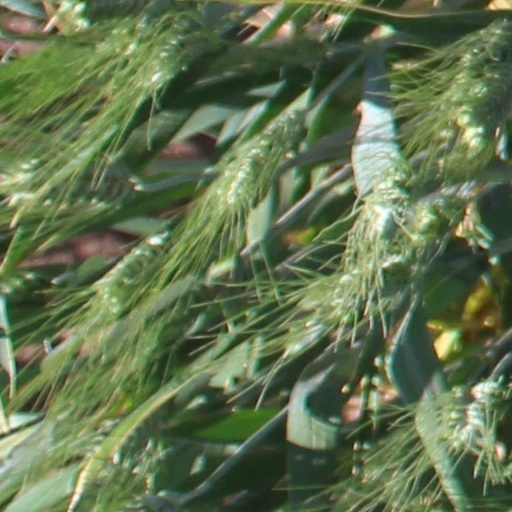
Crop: wheat